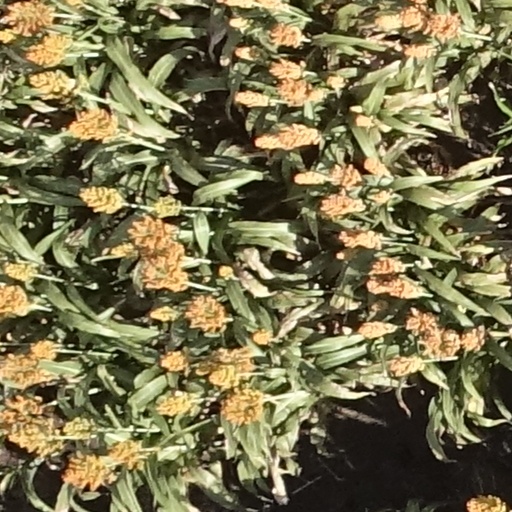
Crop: sorghum